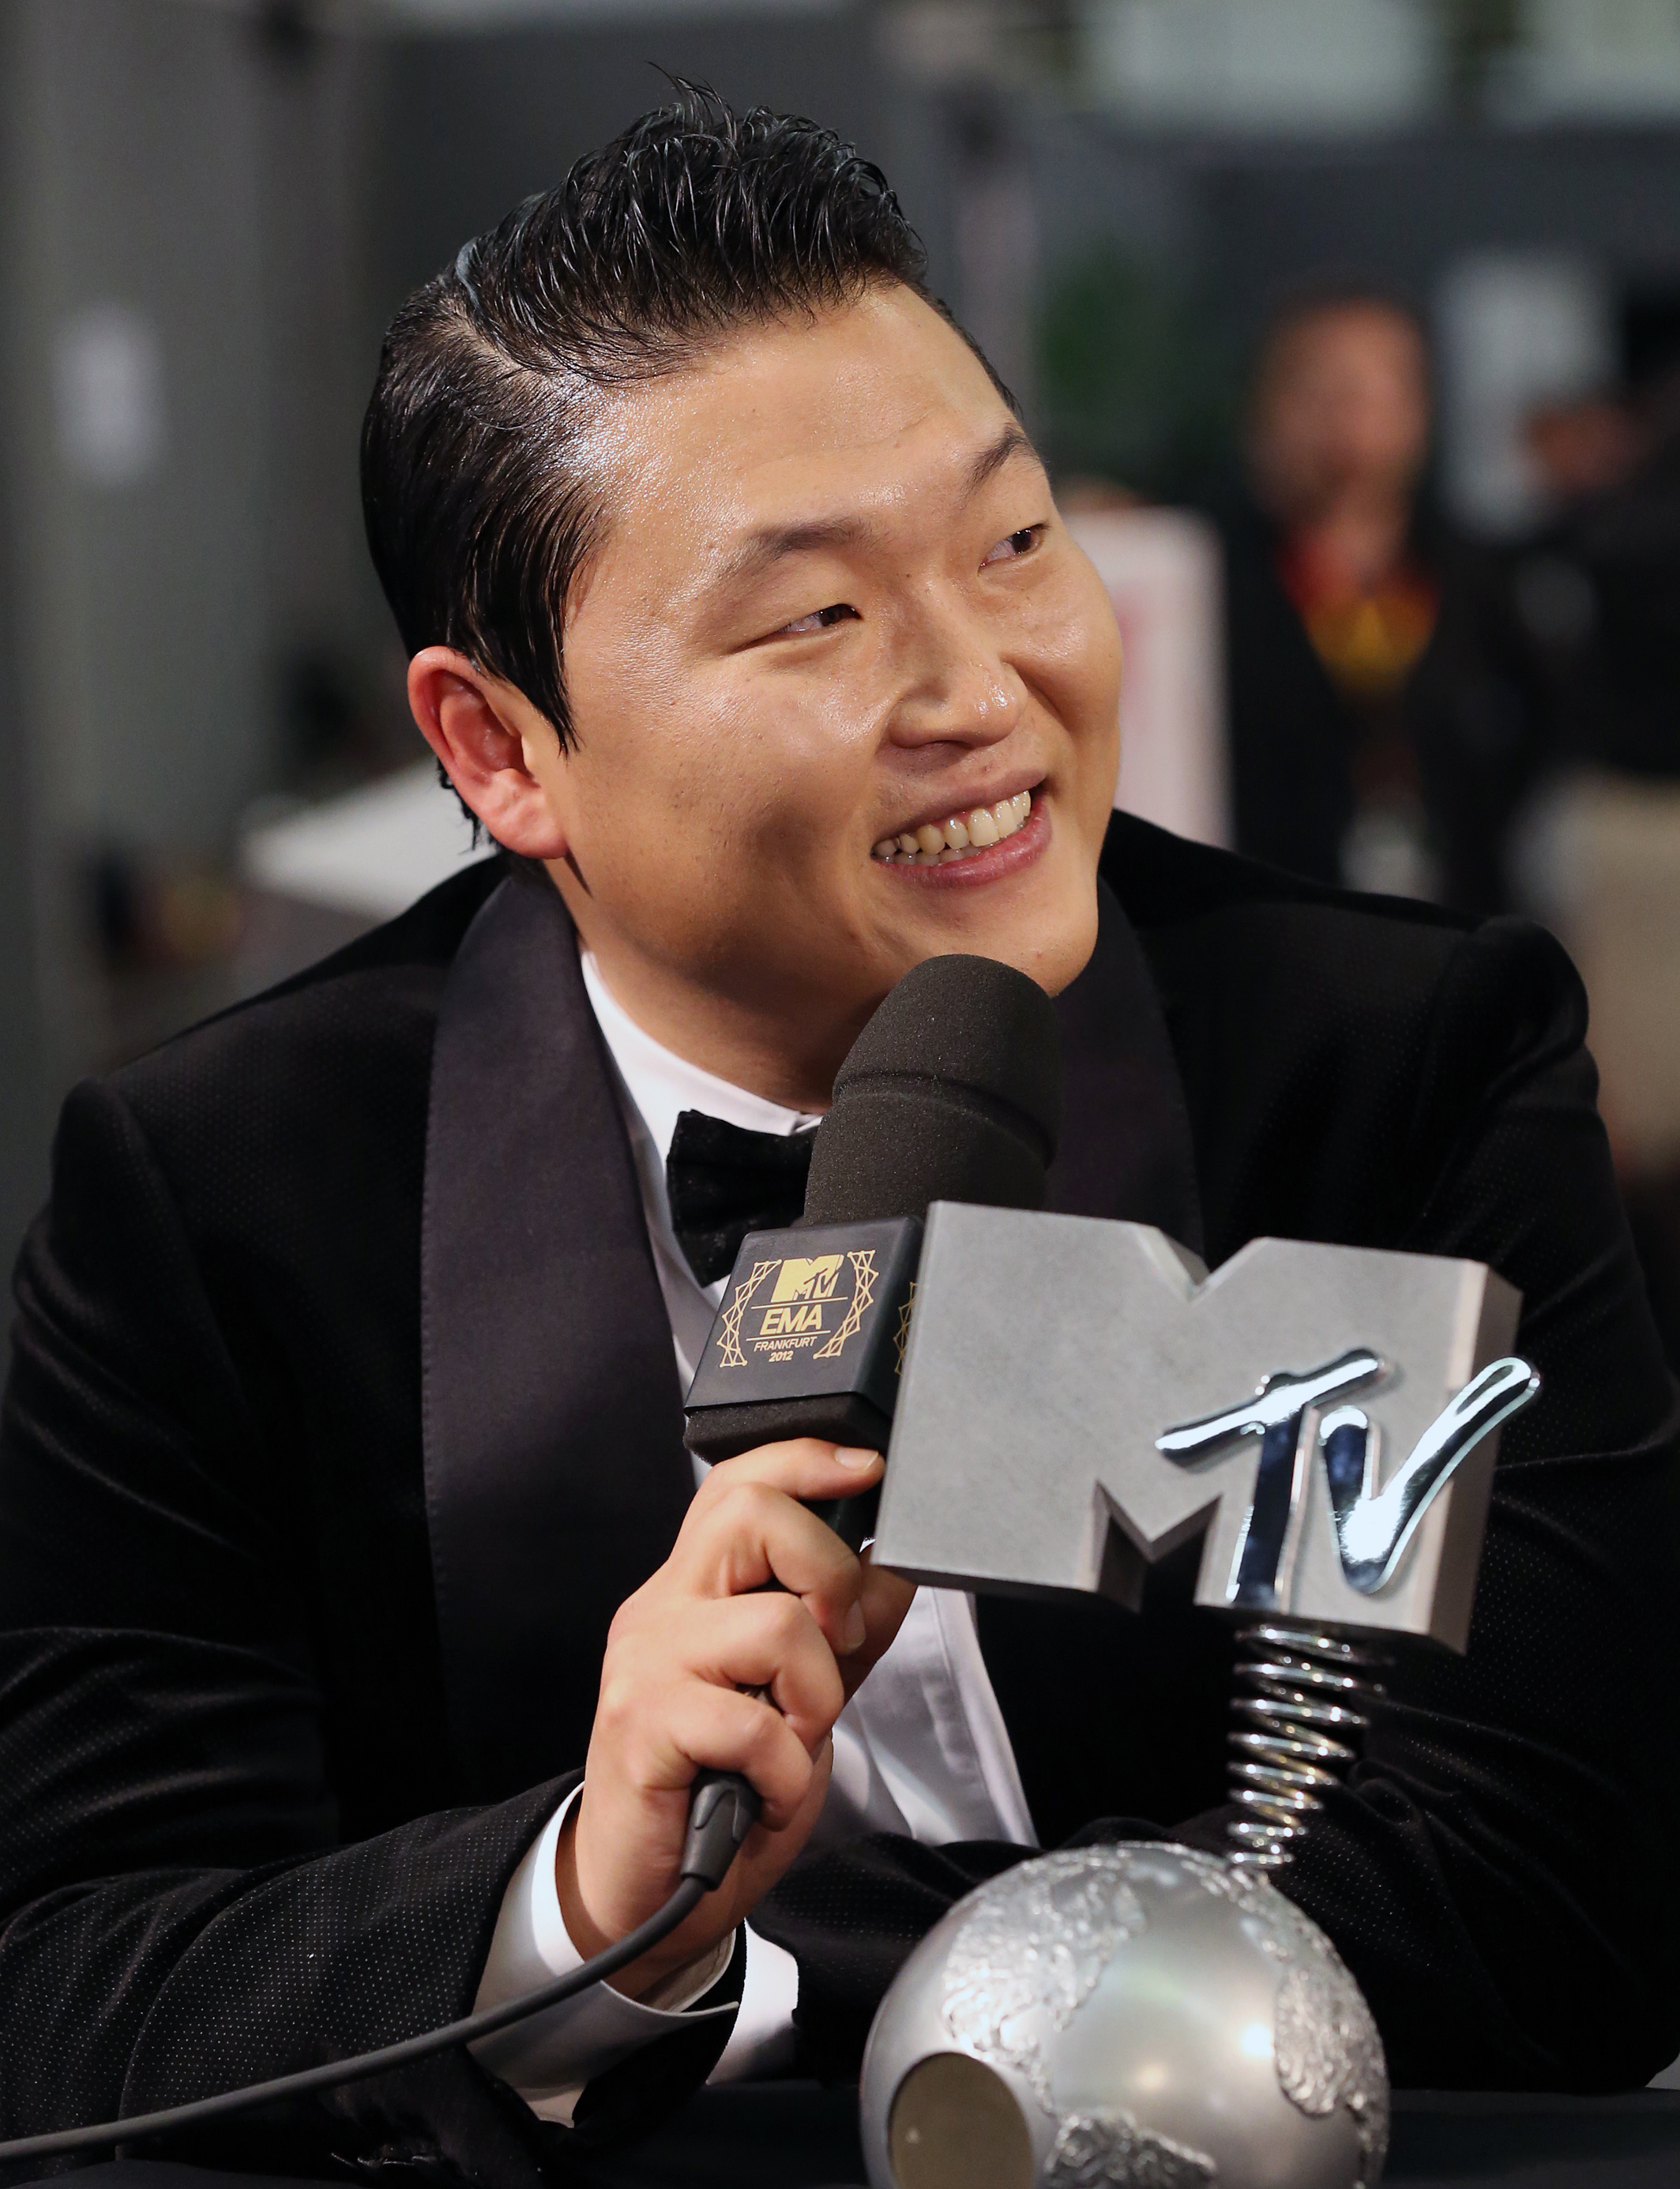
ไซ (นักร้อง)

| name = ไซ
| image = PSY EMTV logo 27 (8198008711).jpg
| caption = ไซในเดือนธันวาคม ค.ศ. 2012
| birth_name = พัก แจ-ซัง
| birth_date = nowrap|
| birth_place = โซล เกาหลีใต้
| years_active = 2001–ปัจจุบัน
| children = 2
| awards = ไฟล์:ROK_Order_of_Cultural_Merit_Og-gwan_(4th_Class)_ribbon.PNG|border|23px เครื่องอิสริยาภรณ์วัฒนธรรม (ประเทศเกาหลีใต้)|เครื่องอิสริยาภรณ์วัฒนธรรม (2012)
| module = Infobox musical artist|embed=yes
| genre = hlist|เคป็อป|Korean hip hop|ฮิปฮอปเกาหลี
| module2 = Infobox Korean name|child=yes|headercolor=transparent
| title = Korean name
| rr = Bak Jae-sang
| mr = Pak Chaesang
| rrstage = Ssai
| mrstage = Ssai
ไซ หรือชื่อจริงว่า พัก แจ-ซัง (; อักษรฮันกึล|ฮันกึล: 싸이, 박재상; เกิด 31 ธันวาคม ค.ศ. 1977) เป็นแร็ปเปอร์และนักร้องชาวเกาหลีใต้ จบการศึกษาด้านดนตรีจากมหาวิทยาลัยบอสตัน และBerklee College of Music|วิทยาลัยดนตรีเบิร์กเลย์ สหรัฐอเมริกา
มีผลงานครั้งแรกเมื่อปี ค.ศ. 2001 จากสตูดิโออัลบั้ม|อัลบั้มชุด "PSY from the PSYcho World!" และชุดที่ 2 "Sa2/Adult only" แต่ก็ถูกแบนเนื่องจากการโปรโมตที่ไม่เหมาะสมกับกลุ่มเยาวชน
ต่อมาในเดือนกันยายน ค.ศ. 2002 ไซ ก็ได้มีผลงานทางโซเชียลมีเดีย ชื่อเพลง "Champion" ซึ่งเพลงนี้ได้ถูกนำไปในการแข่งขันฟุตบอลโลก 2002|ฟุตบอลโลก ปีเดียวกัน ที่เกาหลีใต้และญี่ปุ่นเป็นเจ้าภาพร่วมกัน
จากนั้นในเดือนตุลาคม ค.ศ. 2010 หลังจากเงียบหายไปนานถึง 8 ปี ไซก็ได้ย้ายค่ายเพลง|สังกัดไปเป็น วายจีเอ็นเตอร์เทนเมนต์ ซึ่งในปี ค.ศ. 2012 ได้มีอัลบั้มชุดที่ 6 คือ " PSY's Best 6th Part 1 " ออกมา
ซึ่งในปีเดียวกันนี้ ซิงเกิล "Gangnam Style" ได้สร้างปรากฏการณ์อย่างมาก ทั้งจังหวะดนตรี, เนื้อหาของเพลง ที่หมายถึง วิถีชีวิตผู้คนในย่านเขตคังนัม|คังนัม ในโซล ที่ฟุ้งเฟ้อ รวมถึงท่าเต้นที่แปลก ๆ คล้าย ๆ การขี่ม้า|ควบม้าสามารถที่จะได้รับความนิยมอย่างล้นหลามทั้งในสหรัฐอเมริกา และอีกหลาย ๆ ประเทศทั่วโลก เฉพาะเว็บไซต์youtube|ยูทูบมีการคลิกดูเพลงนี้มากถึง 2,400 ล้านครั้งติดท็อปสถิติอันดับ 1 ของการคลิกดูยูทูบที่มากที่สุดและมีจำนวนผู้กดไลค์มากที่สุดถึง 2,234,180 ครั้ง (ในวันที่ 21 กันยายน ค.ศ. 2012) จนถูกบันทึกเป็นสถิติในหนังสือกินเนสส์ ถือเป็นปรากฏการณ์ครั้งสำคัญของวงการเพลงเกาหลี ที่ทำให้หลายคนที่ไม่ได้สนใจเพลงเกาหลี หันมาให้ความสนใจ ทั้งที่ไซมีภาพลักษณ์ที่แตกต่างไปจากไอดอลเกาหลีคนอื่น ๆ คือ ไม่หล่อ ไม่มีเสน่ห์ดึงดูด แต่มีความตลกแทน มีศิลปินชาวตะวันตกหลายคนได้ชมเชย ไซซึ่งเป็นผู้ที่ออกแบบท่าเต้นเพลงนี้เอง ไม่ว่าจะเป็น จัสติน บีเบอร์, ร็อบบี้ วิลเลียมส์, เอ็มมิเน็ม และบริตนีย์ สเปียส์ เป็นต้น รวมถึงการเพลงแปลง|แปลงเพลง หรือเลียนแบบตัดต่อเป็นวีดีโอคลิป|คลิปต่าง ๆ ไปทั่ว นอกจากนี้แล้ว "Gangnam Style" ยังคว้ารางวัลจากรายการ Music Bang และ M Countdown ติดต่อกันหลายสัปดาห์ ทำให้ได้รับเชิญเป็นแขกพิเศษร่วมงาน 2012 MTV Music Video Awards ที่สหรัฐอเมริกา เช่นเดียวกับที่ เรน (นักร้อง)|เรน นักร้องเกาหลีอีกคนที่ก่อนหน้านั้นเคยได้รับเชิญมาแล้ว
ชีวิตส่วนตัว ไซสมรสแล้ว มีลูก 2 คนกังนัม สไตล์' ระบาดหนัก ฮิตทั่วโลก เข้าขั้นฟีเวอร์ ! ยอดวิวทะลุ 2400 ล้านฯ", คอลัมน์ โซล คลับ โดย "ฮานีล" หน้า 35: เดลินิวส์ฉบับวันพฤหัสบดีที่ 6 กันยายน พ.ศ. 2555 นอกจากผลงานเพลงแล้ว ไซยังมีร้านขายรามยอนหรือราเม็งในแบบเกาหลีเป็นของตัวเองร้านแรกที่ชั้น 1 โซนเค-ดิสทริกต์ ศูนย์การค้าโชว์ดีซี ถนนพระราม 9 ที่ประเทศไทยด้วย โดยมีการเปิดด้วยการโชว์ตัวพร้อมศิลปินนักร้อง นักแสดงเกาหลีหลายคนในวันที่ 11 เมษายน ค.ศ. 2017 อันเป็นวันที่เปิดศูนย์การค้านี้อย่างเป็นทางการหน้า 13 ต่อจากหน้า 1, "เคป๊อปยกทัพ!โชว์ไทยแห่กรี๊ด". เดลินิวส์ฉบับที่ 24,653: วันพุธที่ 12 เมษายน พ.ศ. 2560 แรม 1 ค่ำ เดือน 5 ปีระกา
8 มิถุนายน ค.ศ. 2014 ไซได้มีซิงเกิ้ลใหม่ "Hangover" ที่มี Snoop Dogg|สนู้ปด๊อก แร็ปเปอร์ระดับโลกชาวอเมริกันร่วมผลงานด้วย
==ผลงานเพลง==
*"Psy from the Psycho World!" (2001)
*"Ssa2" (2002)
*"3 Mai" (2002)
*"Ssajib" (2006)
*"PsyFive" (2010)
*"Chiljip Psy-da" (2015)
*"4X2=8" (2017)
*"Psy 9th" (2022)
==ผลงานการแสดง==
===โทรทัศน์===
===ภาพยนตร์===
| class="wikitable"
|-
! ปี
! ชื่อ
! บทบาท
! หมายเหตุ
! อ้างอิง
|-
| rowspan="2" |2002
| "Wet Dreams (2002 film)|Wet Dreams"
| นักศึกษาฝึกสอน ซ็อก-กู
|
|
|-
|Emergency Act 19
|ตัวเขาเอง
|
|align=center|
|-
| 2016
| "โคตรเซียนมาเก๊า เขย่าเวกัส 3"
| มิสเตอร์หว่อง
|
|
|
===การแสดงมิวสิกวิดีโอ===
รายชื่อมิวสิกวิดีโอที่มีไซเป็นแขกรับเชิญหรือเป็นนักแสดงรับเชิญ
==รางวัลและการเสนอชื่อ==
== อ้างอิง ==
== แหล่งข้อมูลอื่น ==
* เว็บไซต์อย่างเป็นทางการ
หมวดหมู่:นักร้องเกาหลีใต้
หมวดหมู่:นักร้องเคป็อป
หมวดหมู่:แร็ปเปอร์ชายชาวเกาหลีใต้
หมวดหมู่:บุคคลจากมหาวิทยาลัยบอสตัน
หมวดหมู่:บุคคลจากโซล
หมวดหมู่:ศิลปินสังกัดวายจีเอนเตอร์เทนเมนต์
หมวดหมู่:แร็ปเปอร์จากโซล
หมวดหมู่:นักร้องชายชาวเกาหลีใต้ในศตวรรษที่ 21
หมวดหมู่:ผู้ชนะมามาอะวอดส์
หมวดหมู่:ผู้ชนะเมลอนมิวสิกอะวอดส์
หมวดหมู่:ผู้ชนะโคเรียนมิวสิกอะวอดส์